Bastiaan Ort

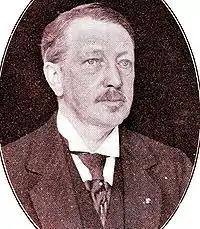
Bastiaan Ort in 1913

Bastiaan Ort (born 6 January 1854 in Gorinchem – died 4 November 1927 in The Hague) was a Dutch lawyer, judge and politician. As an independent liberal he was Minister of Justice in the Cort van der Linden cabinet from 1913 to 1918.